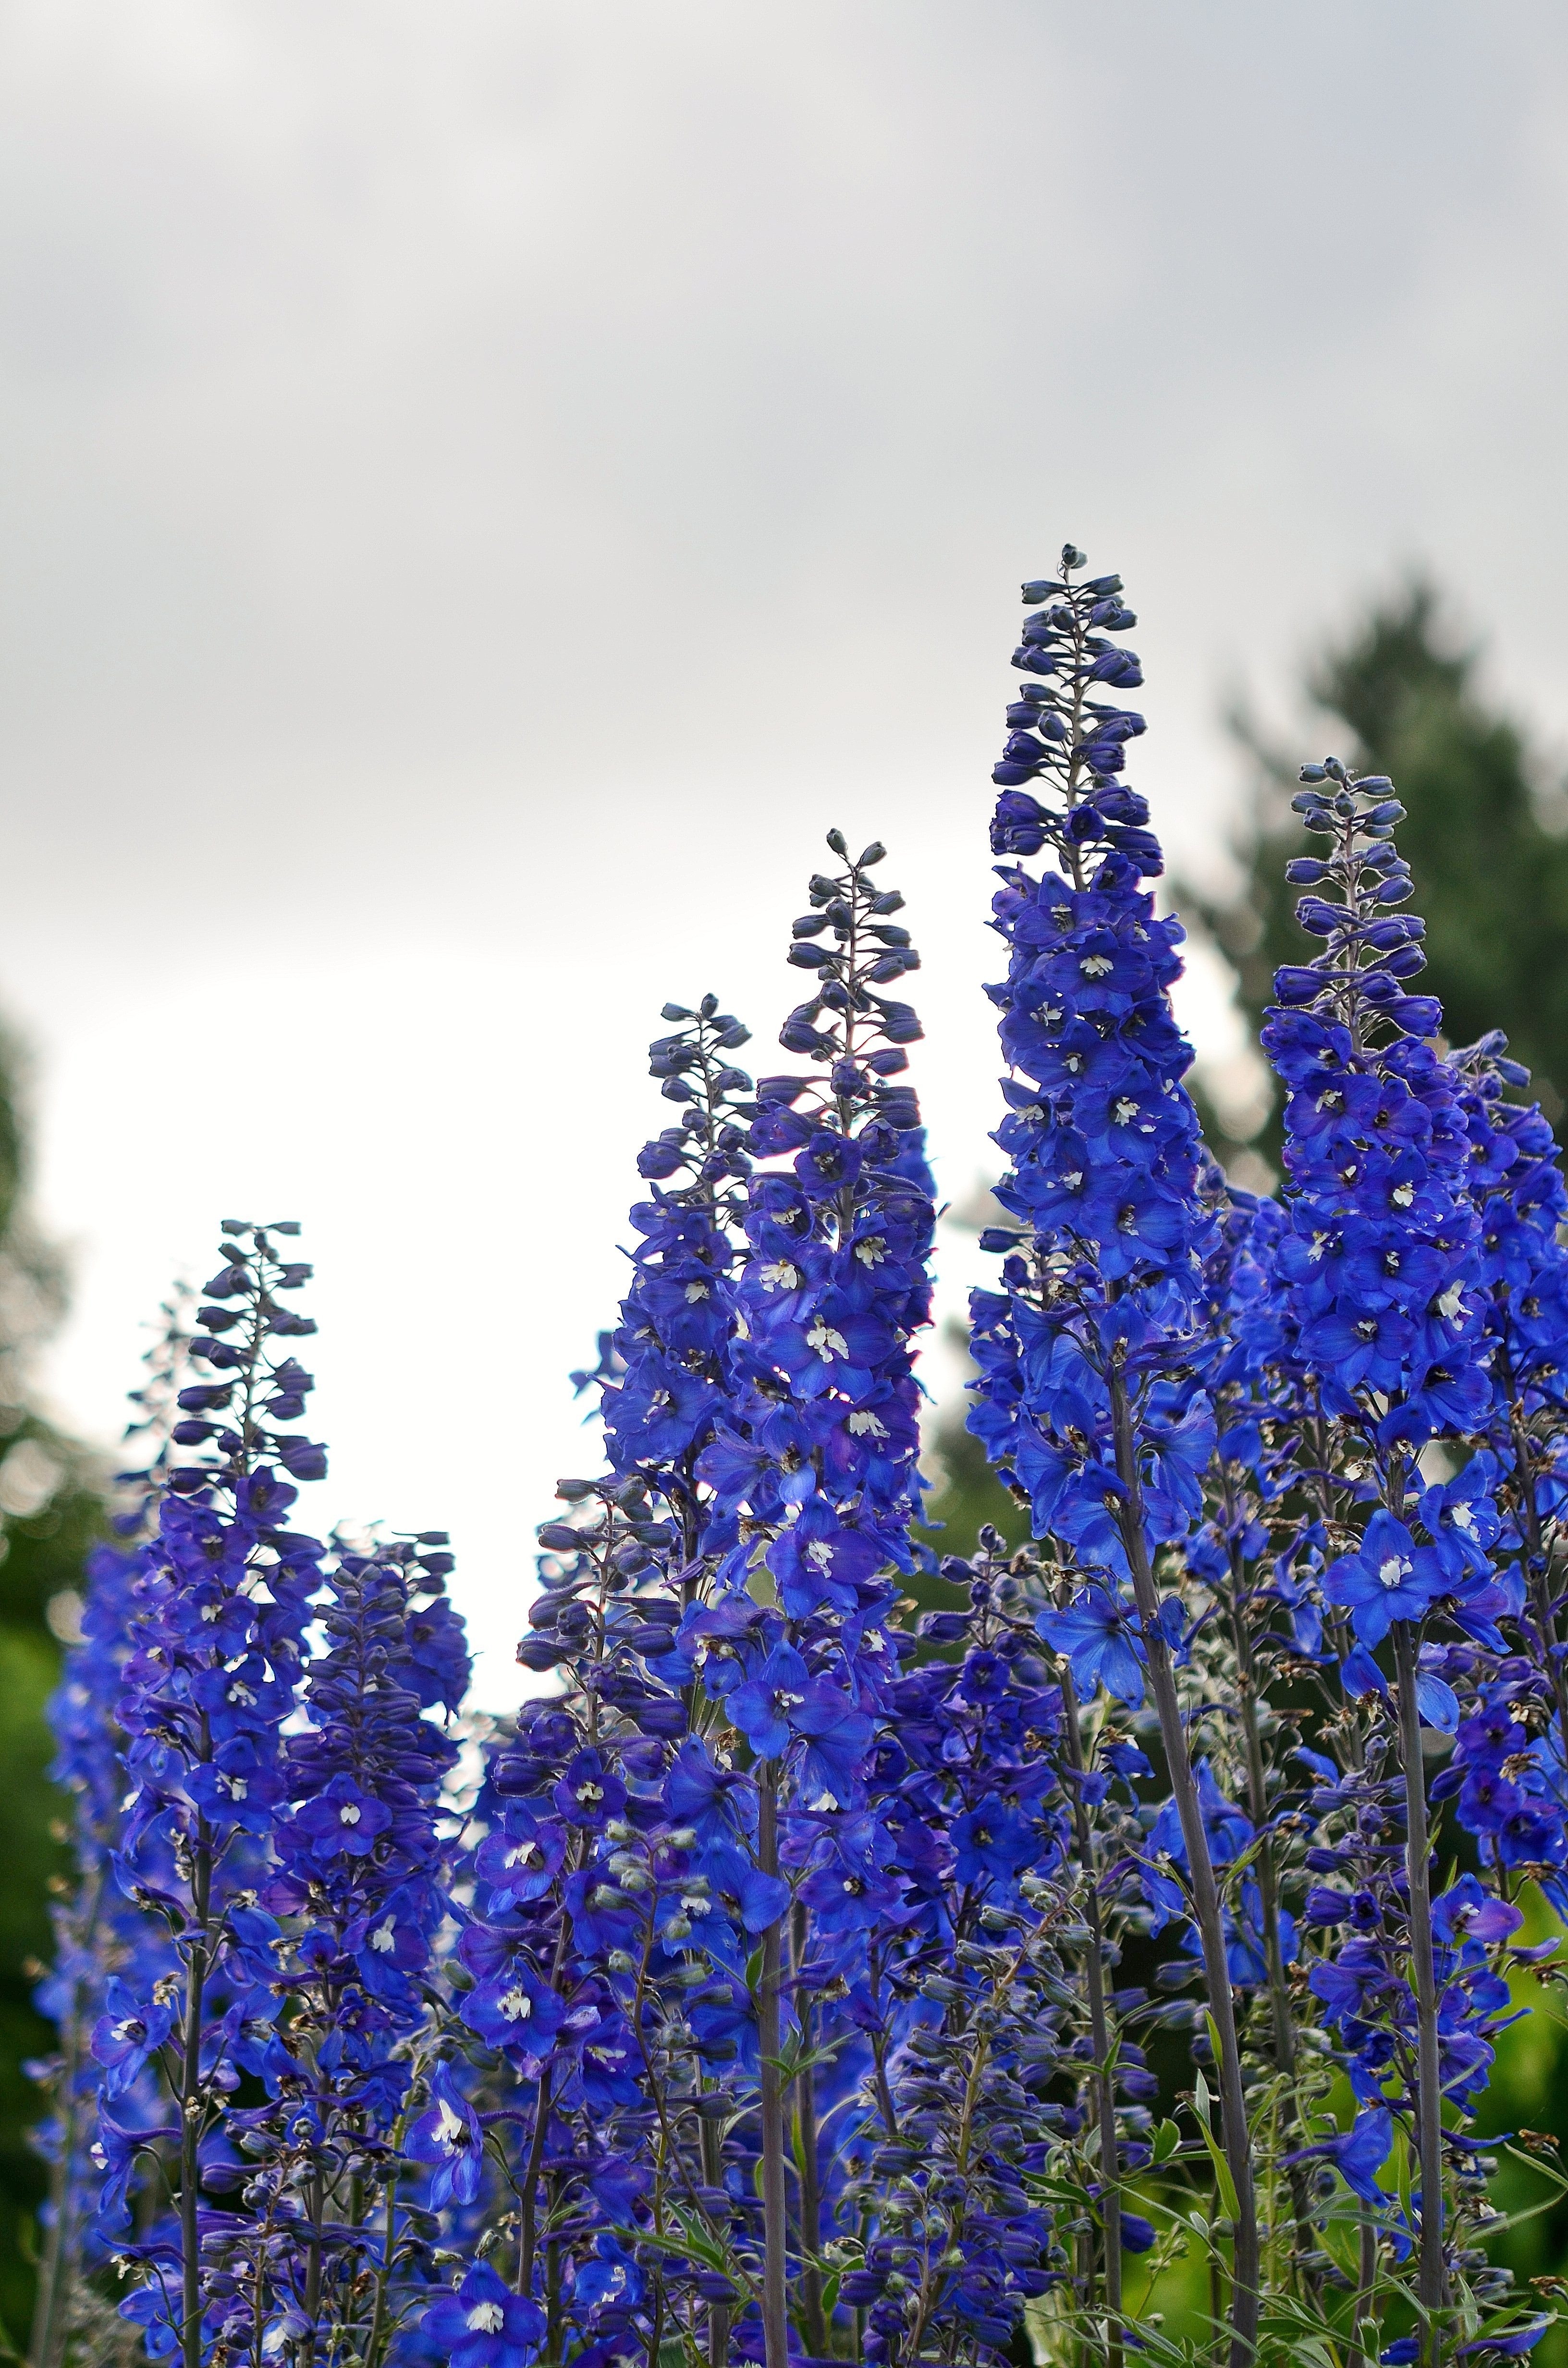
nature, blossom, plant, meadow, flower, purple, bloom, spring, green, color, macro, fresh, botany, blue, colorful, garden, flora, wildflower, flowers, background, beautiful, lilac, image, pretty, lupin, flowering plant, delphinium, land plant, naked stalks poppy